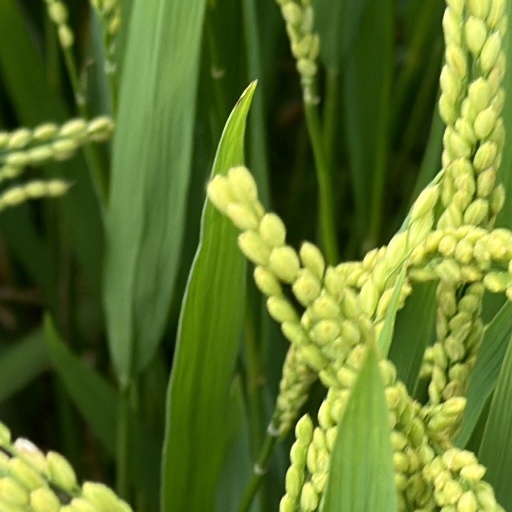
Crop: rice